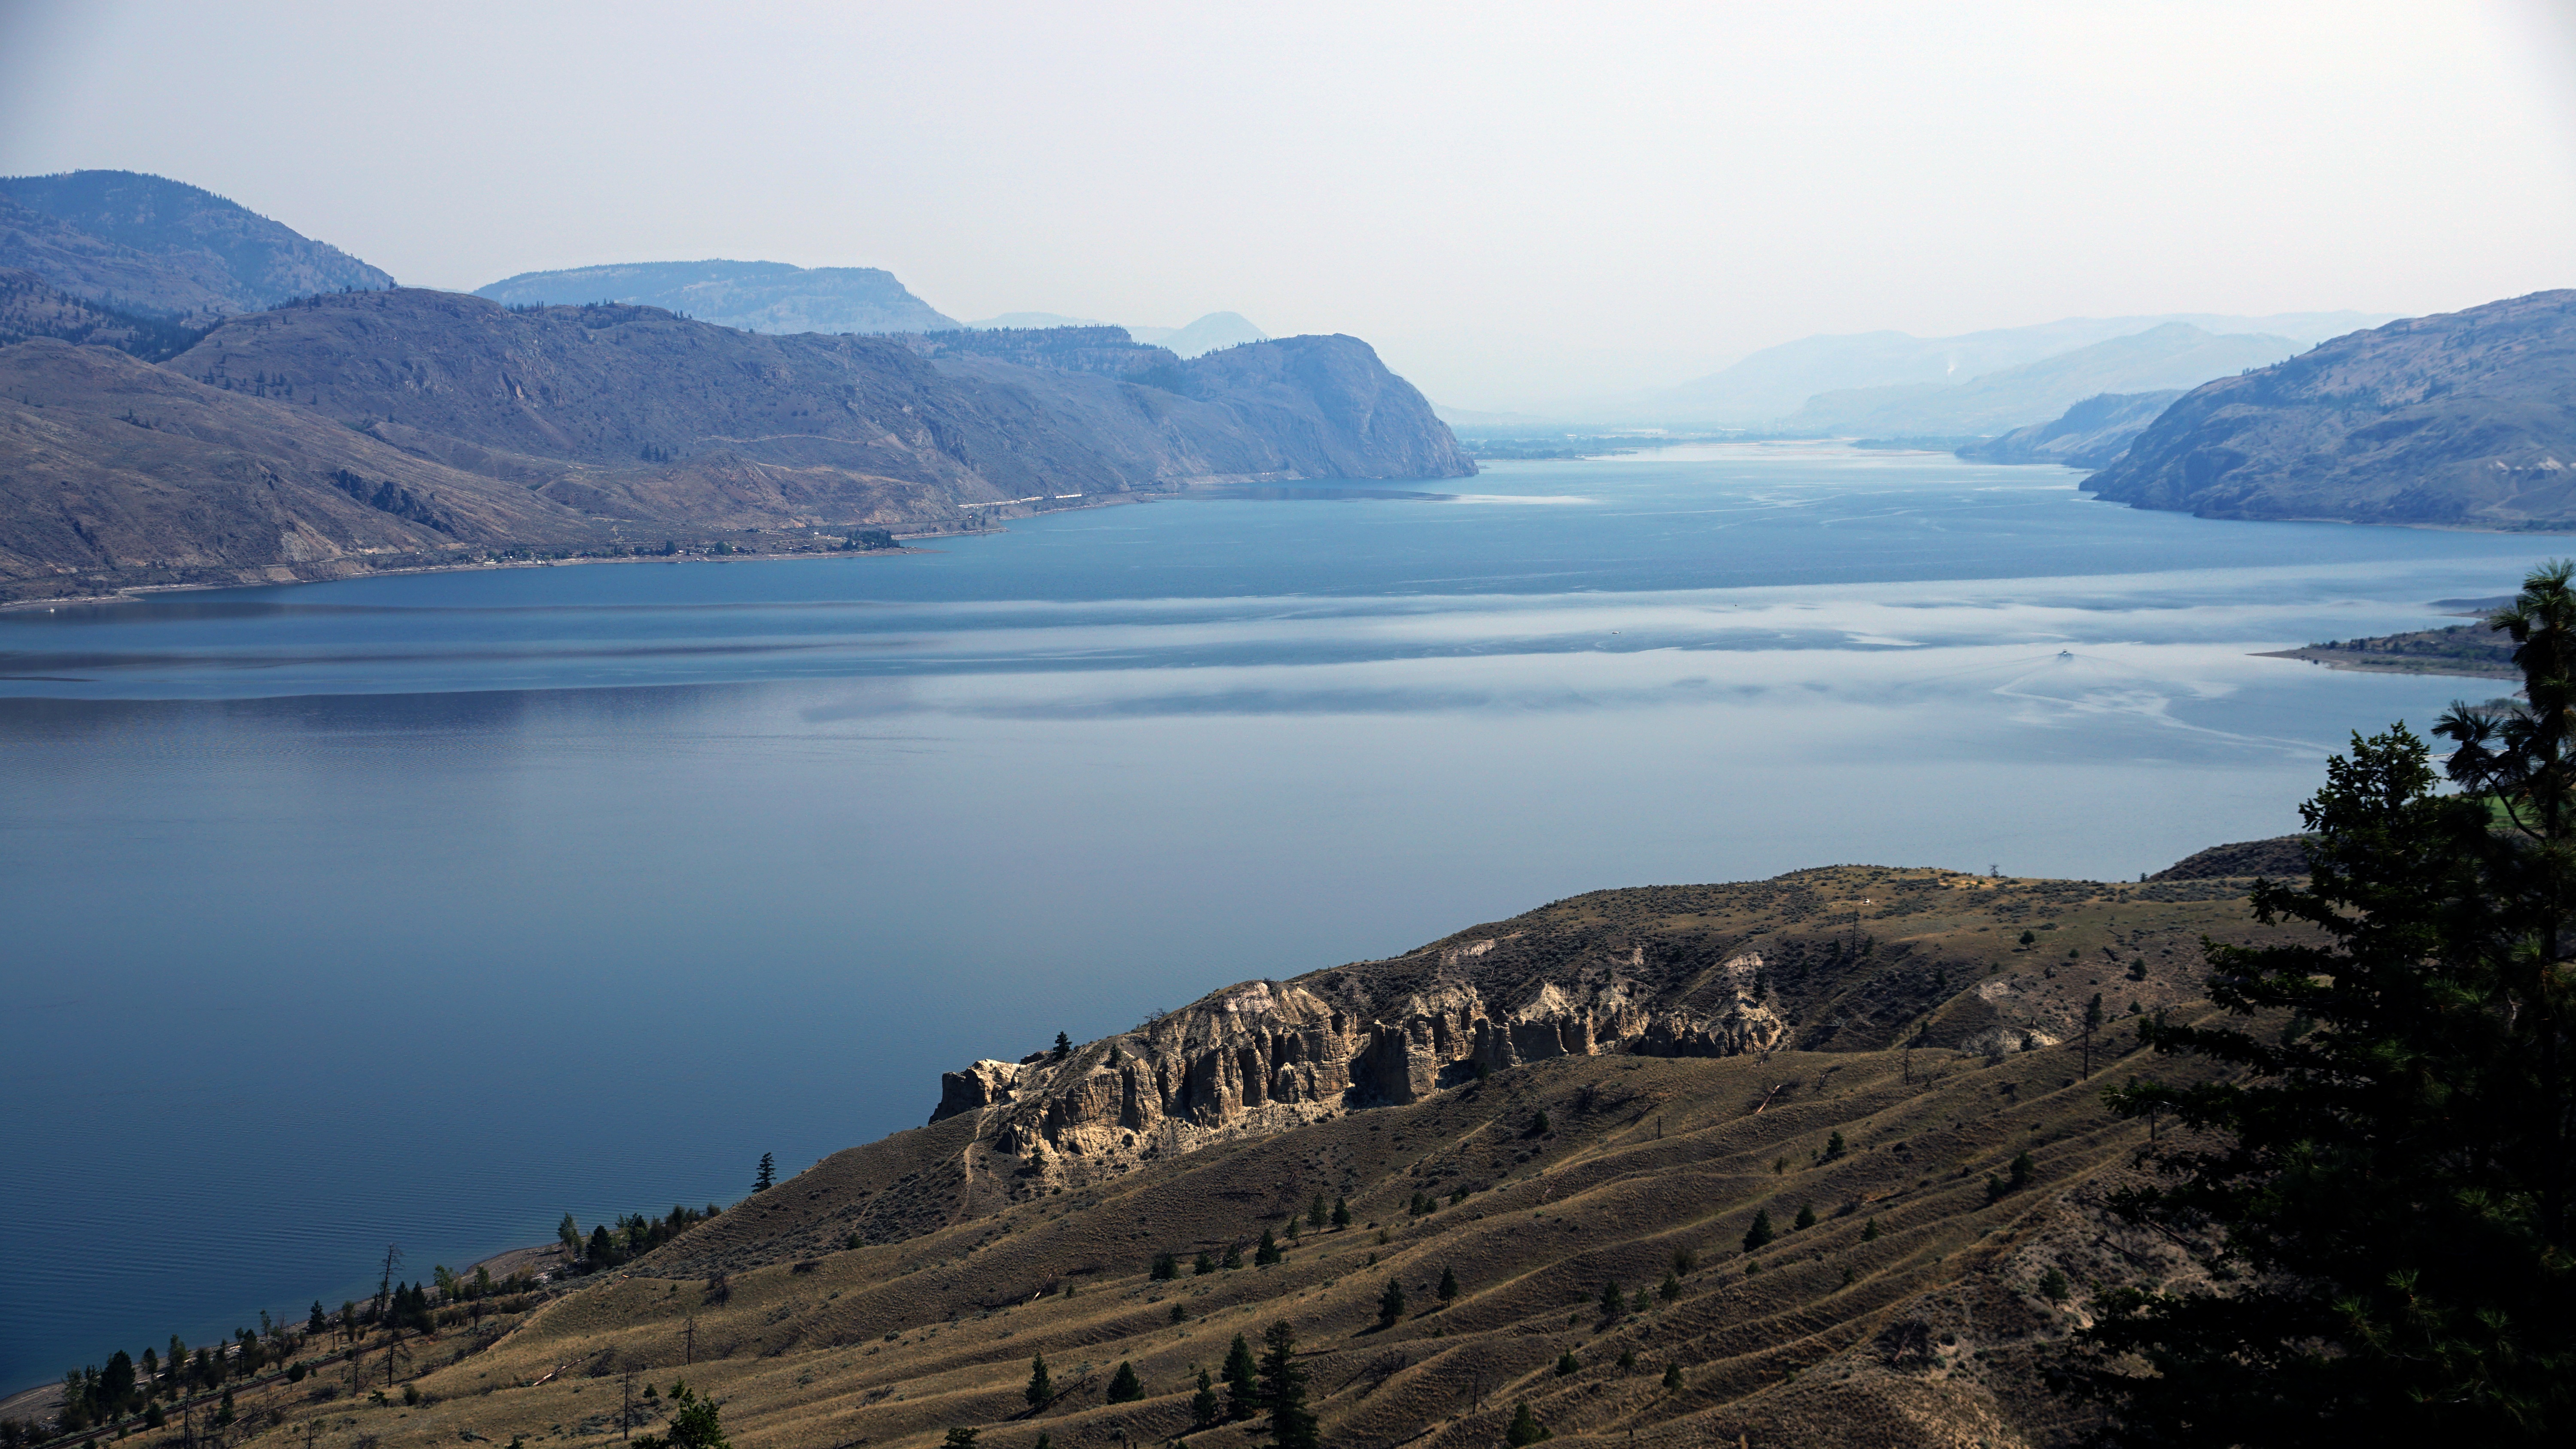
landscape, sea, coast, wilderness, mountain, lake, mountain range, reflection, bay, fjord, reservoir, highland, terrain, ridge, body of water, canada, plateau, fell, loch, crater lake, landform, gold digger, smooth river, atmospheric phenomenon, mountainous landforms, glacial landform